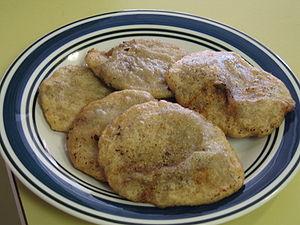
Cet article traite des divers aspects de la culture mongole, en Mongolie, en Mongolie intérieure et sur les marges des pays limitrophes.